Pinhole camera

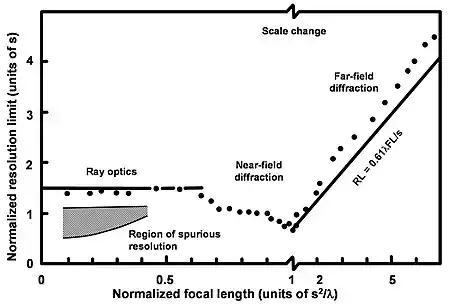
A graph of the resolution limit of the pinhole camera as a function of focal length (image distance)

In the 1970s, Young measured the resolution limit of the pinhole camera as a function of pinhole diameter and later published a tutorial in "The Physics Teacher". He defined and plotted two normalized variables: the normalized resolution limit, formula_5, and the normalized focal length, formula_6, where